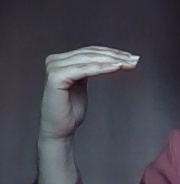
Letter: haa